Domenicangela Lina Unali

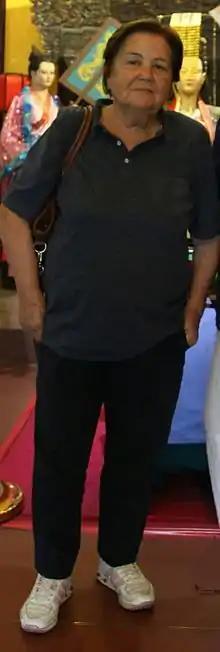
Unali at Luoyang in 2016

Domenicangela Lina Unali (born 1936 in Rome, died 2024 in Rome) was professor of English literature at the Faculty of Letters, University of Rome Tor Vergata since 1983. Previously, from 1969 to 1982, she taught at the University of Cagliari. She was Secretary and Treasurer of AISNA (Italian Association for North American Studies) in the years 1971-1973.